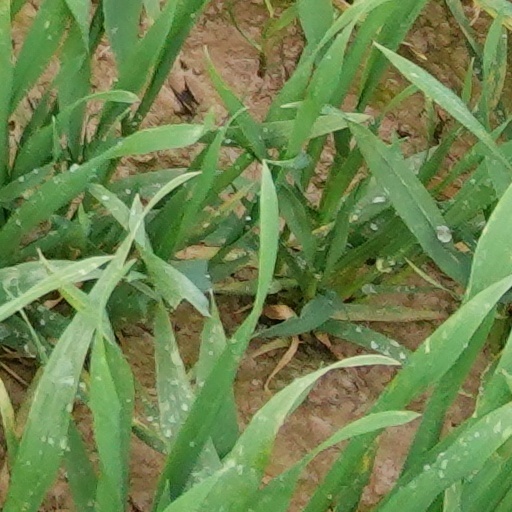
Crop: wheat